Simone Simon

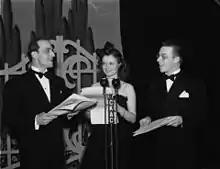
Simon performing in Montreal in 1942

Instead, the studio rushed her in the romantic comedy "Ladies in Love" (1936), which was filmed in mid-1936. She shared the female lead with Janet Gaynor, Loretta Young and Constance Bennett, some of whom objected to the large number of scenes that Simon was getting. It was a heavyweight lineup in which Simon's role left her little chance to compete effectively. Trying to avoid quarrels, she hired an assistant to prevent her from making headlines with her behavior. Despite a big build-up, which included a weekly salary even though her first American film was released more than a year after her arrival in the country, Simon's films for 20th Century Fox were only moderately successful. Among others, she was cast in the Janet Gaynor role in the 1937 remake of the silent classic "Seventh Heaven" (1927), which co-starred James Stewart and flopped. Afterwards, she was cast in "Danger – Love at Work" (1937), but due to her heavy French accent she had to be replaced by Ann Sothern. Failing in finding her appropriate roles, the studio allowed her to go on an eight-week vacation to France, and following her return in June 1937, she was assigned to "Suez" (1938), but the project was shelved and she was eventually replaced.